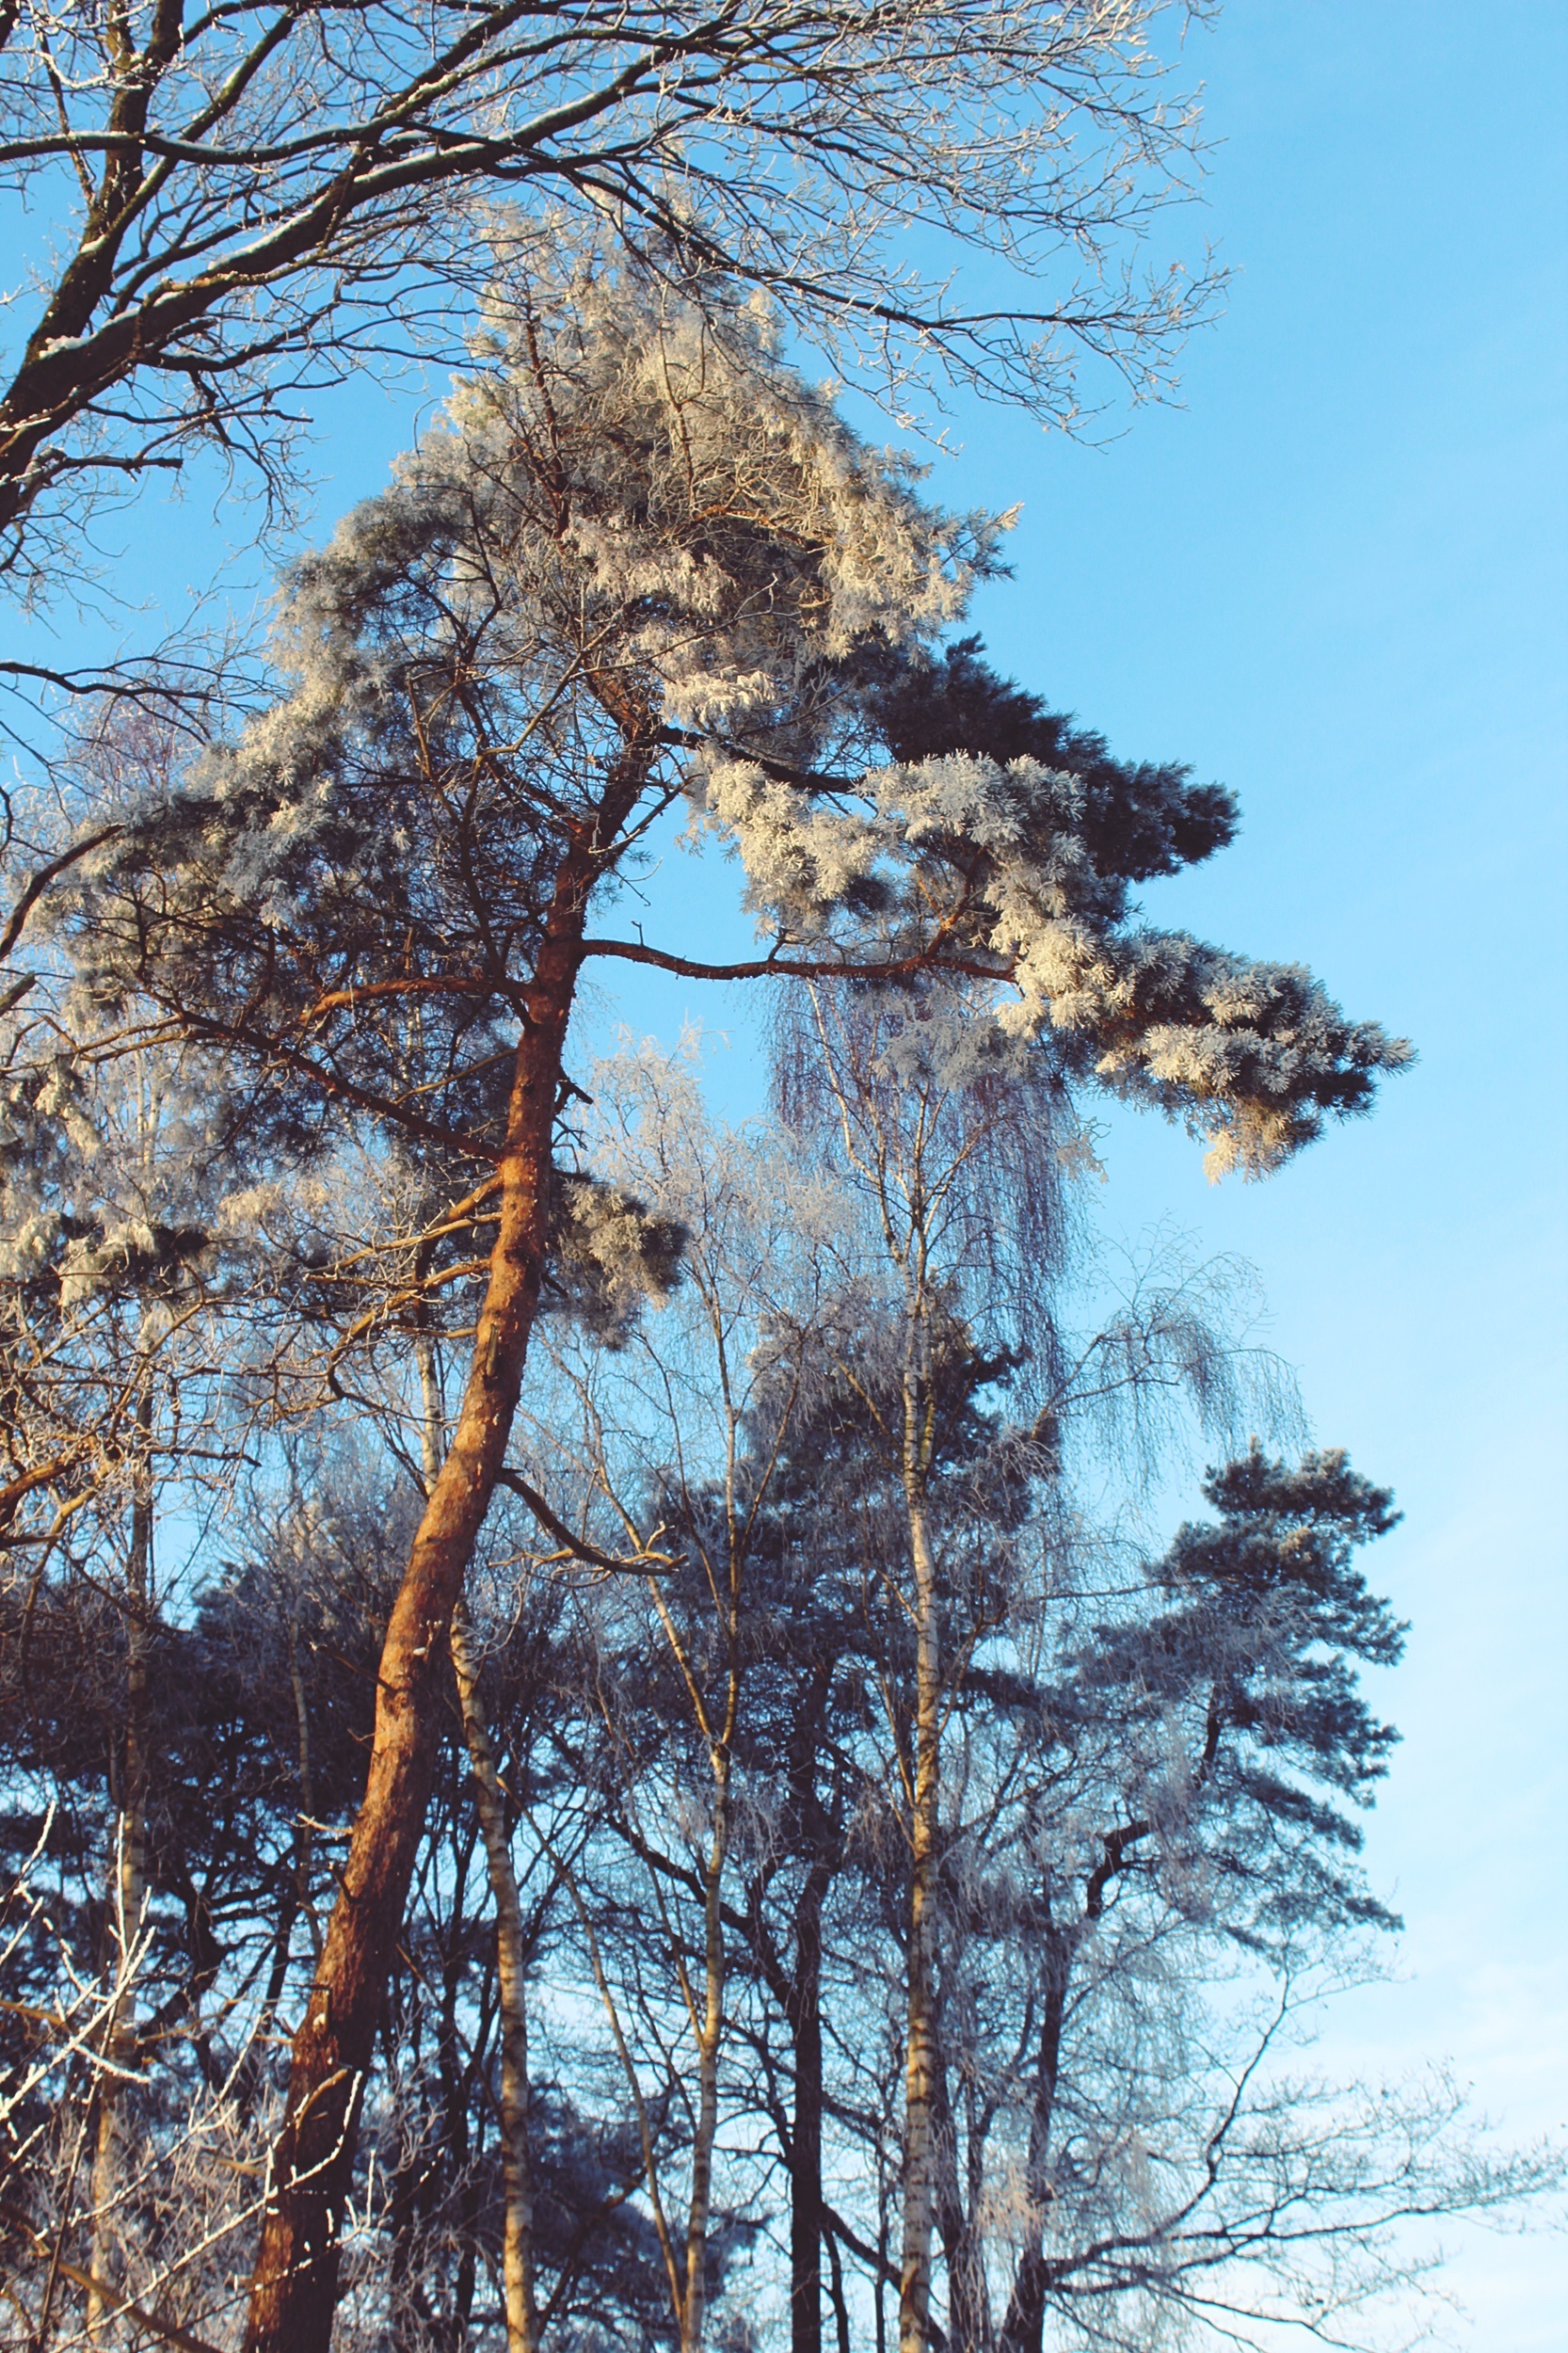
landscape, tree, nature, forest, branch, snow, cold, winter, plant, white, leaf, flower, frost, ice, autumn, snowy, frozen, rest, lonely, season, conifer, aesthetic, spruce, icy, branches, needles, germany, winter dream, wintry, winter magic, larch, fairytale, evening sky, winter mood, snow landscape, snowed in, flowering plant, snow magic, winter's day, woody plant, land plant